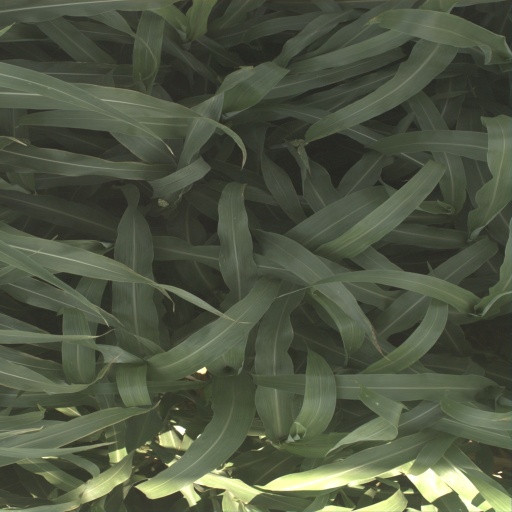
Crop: sorghum